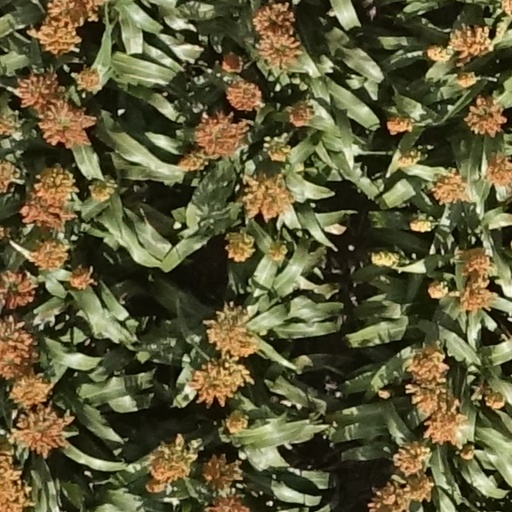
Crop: sorghum